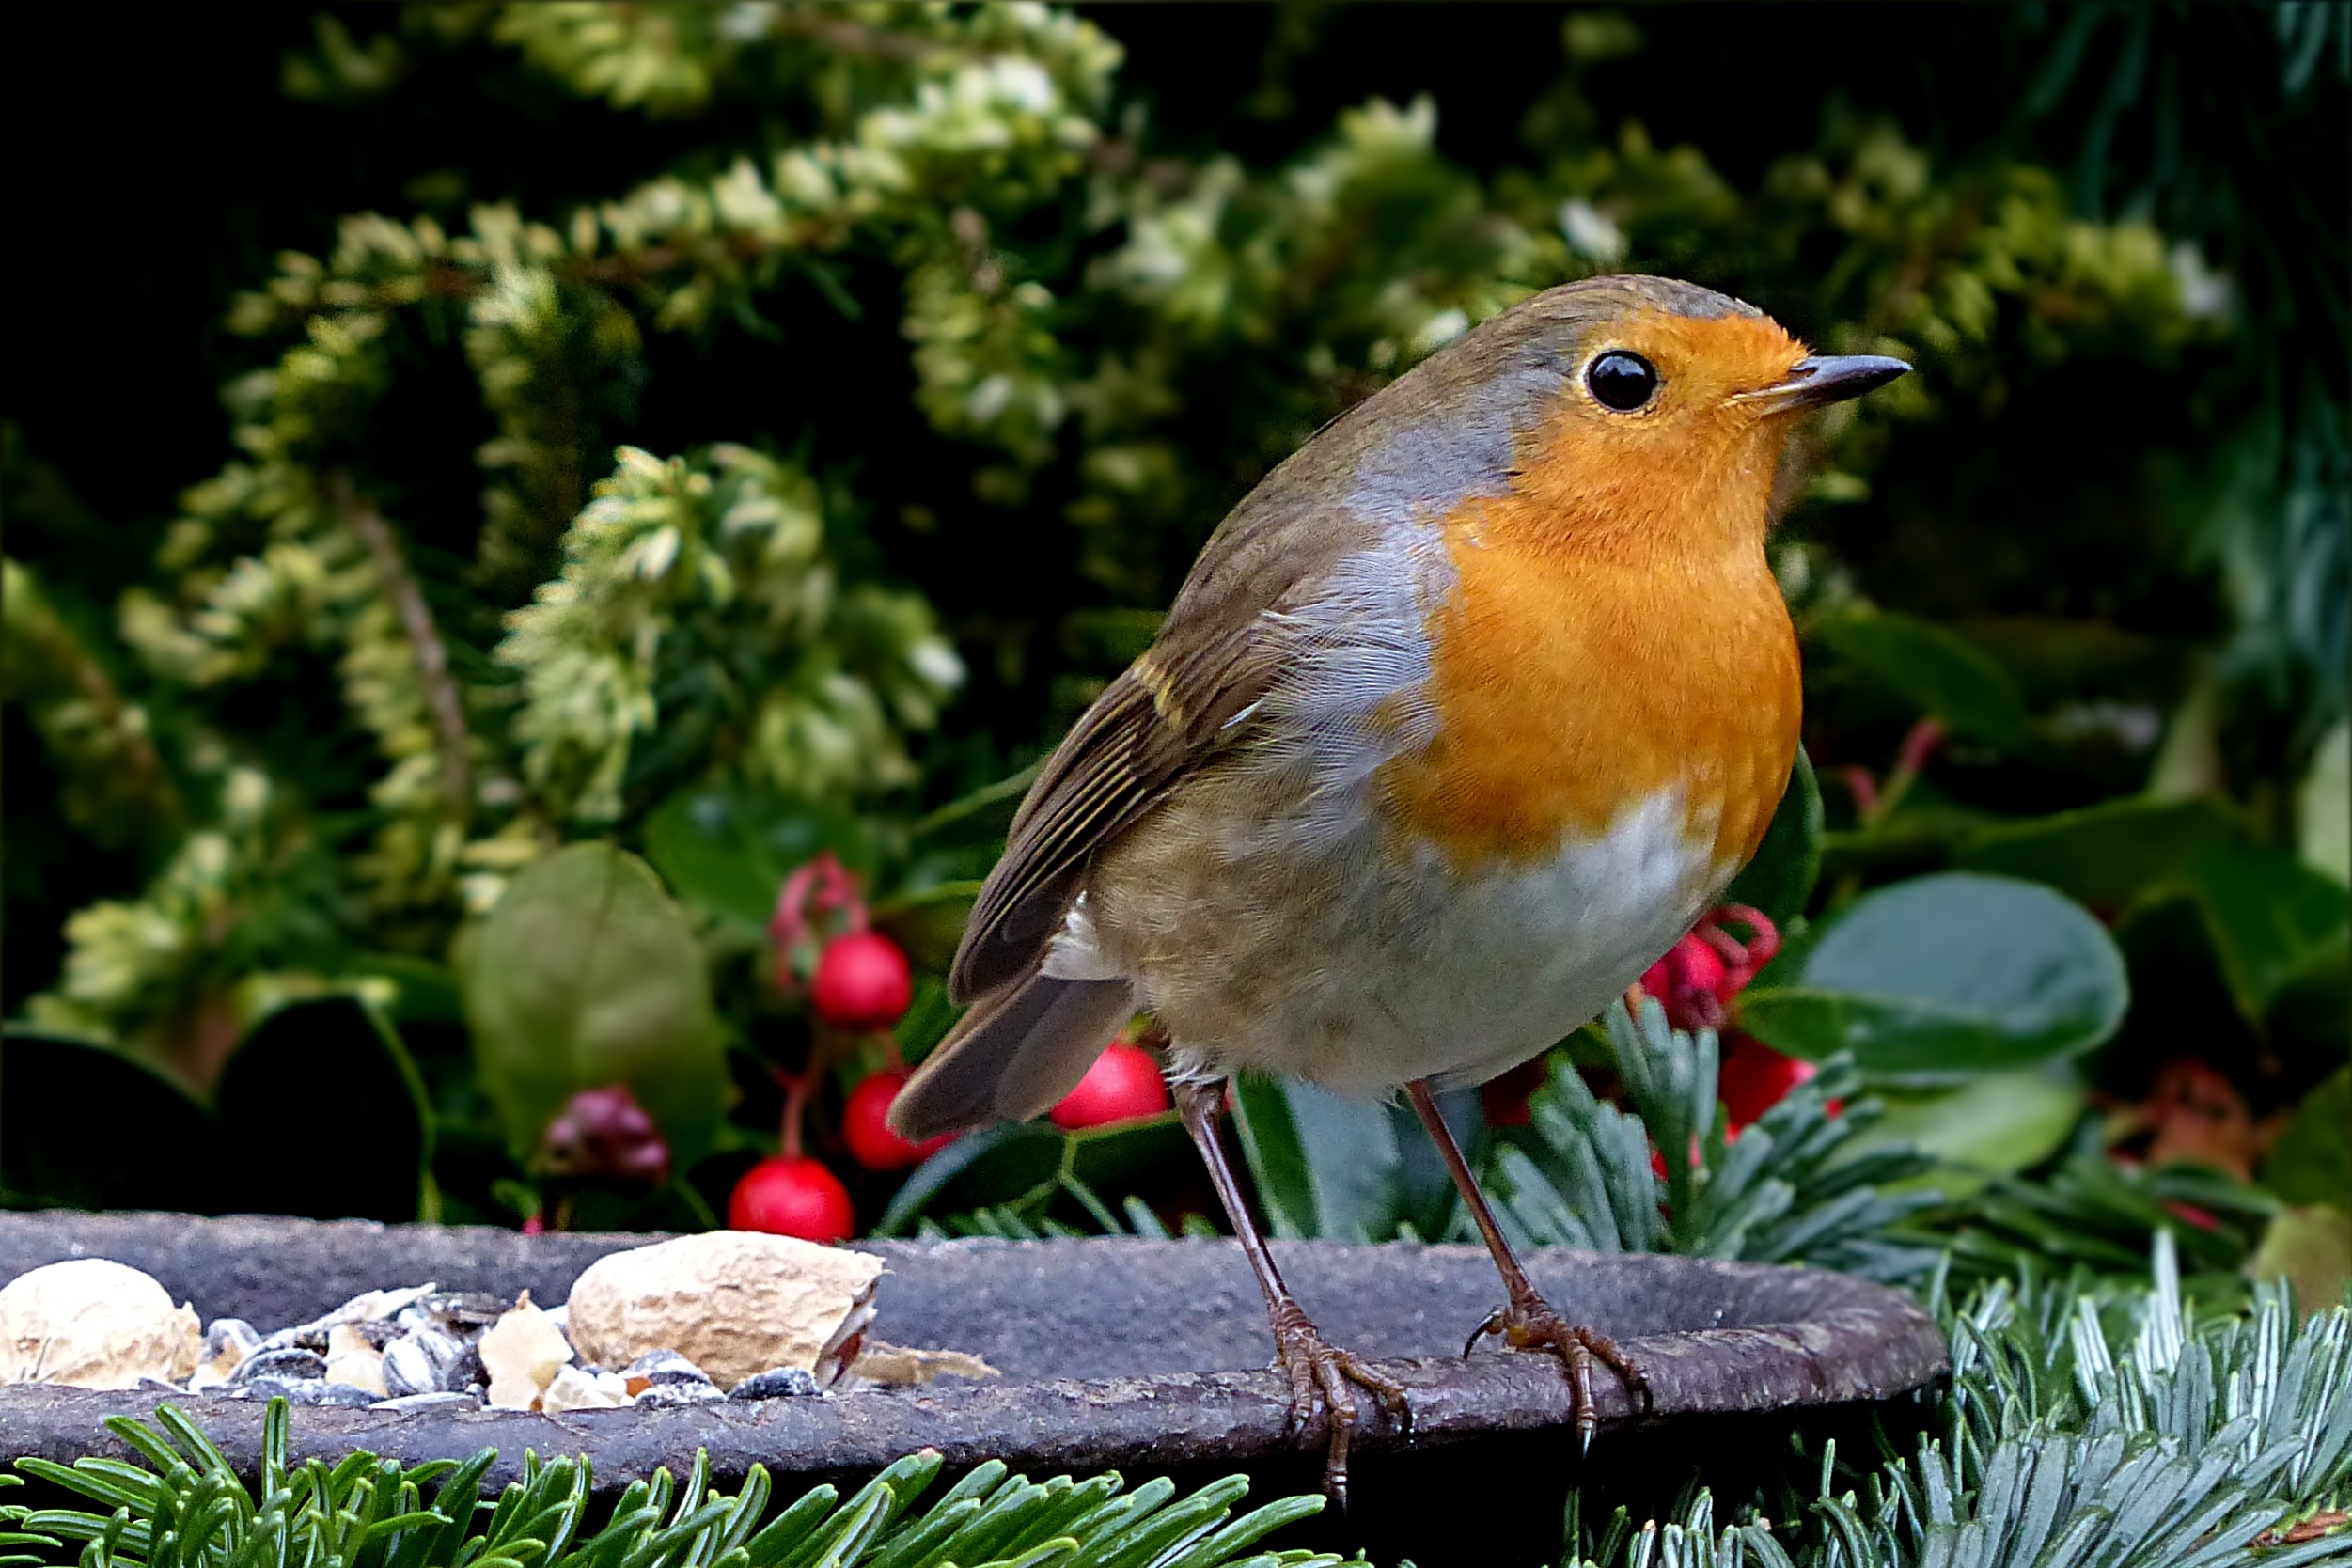
nature, branch, bird, wildlife, beak, garden, robin, fauna, vertebrate, finch, foraging, brambling, small bird, erithacus rubecula, old world flycatcher, perching bird, emberizidae, nightingale, ortolan bunting, european robin